Pont-l'Évêque station

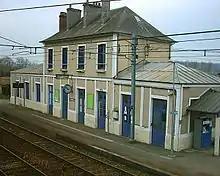
Pont-l'Évêque station

Gare de Pont-l'Évêque is a railway station serving the town Pont-l'Évêque, arrondissement of Lisieux, Calvados department, Normandy, France.